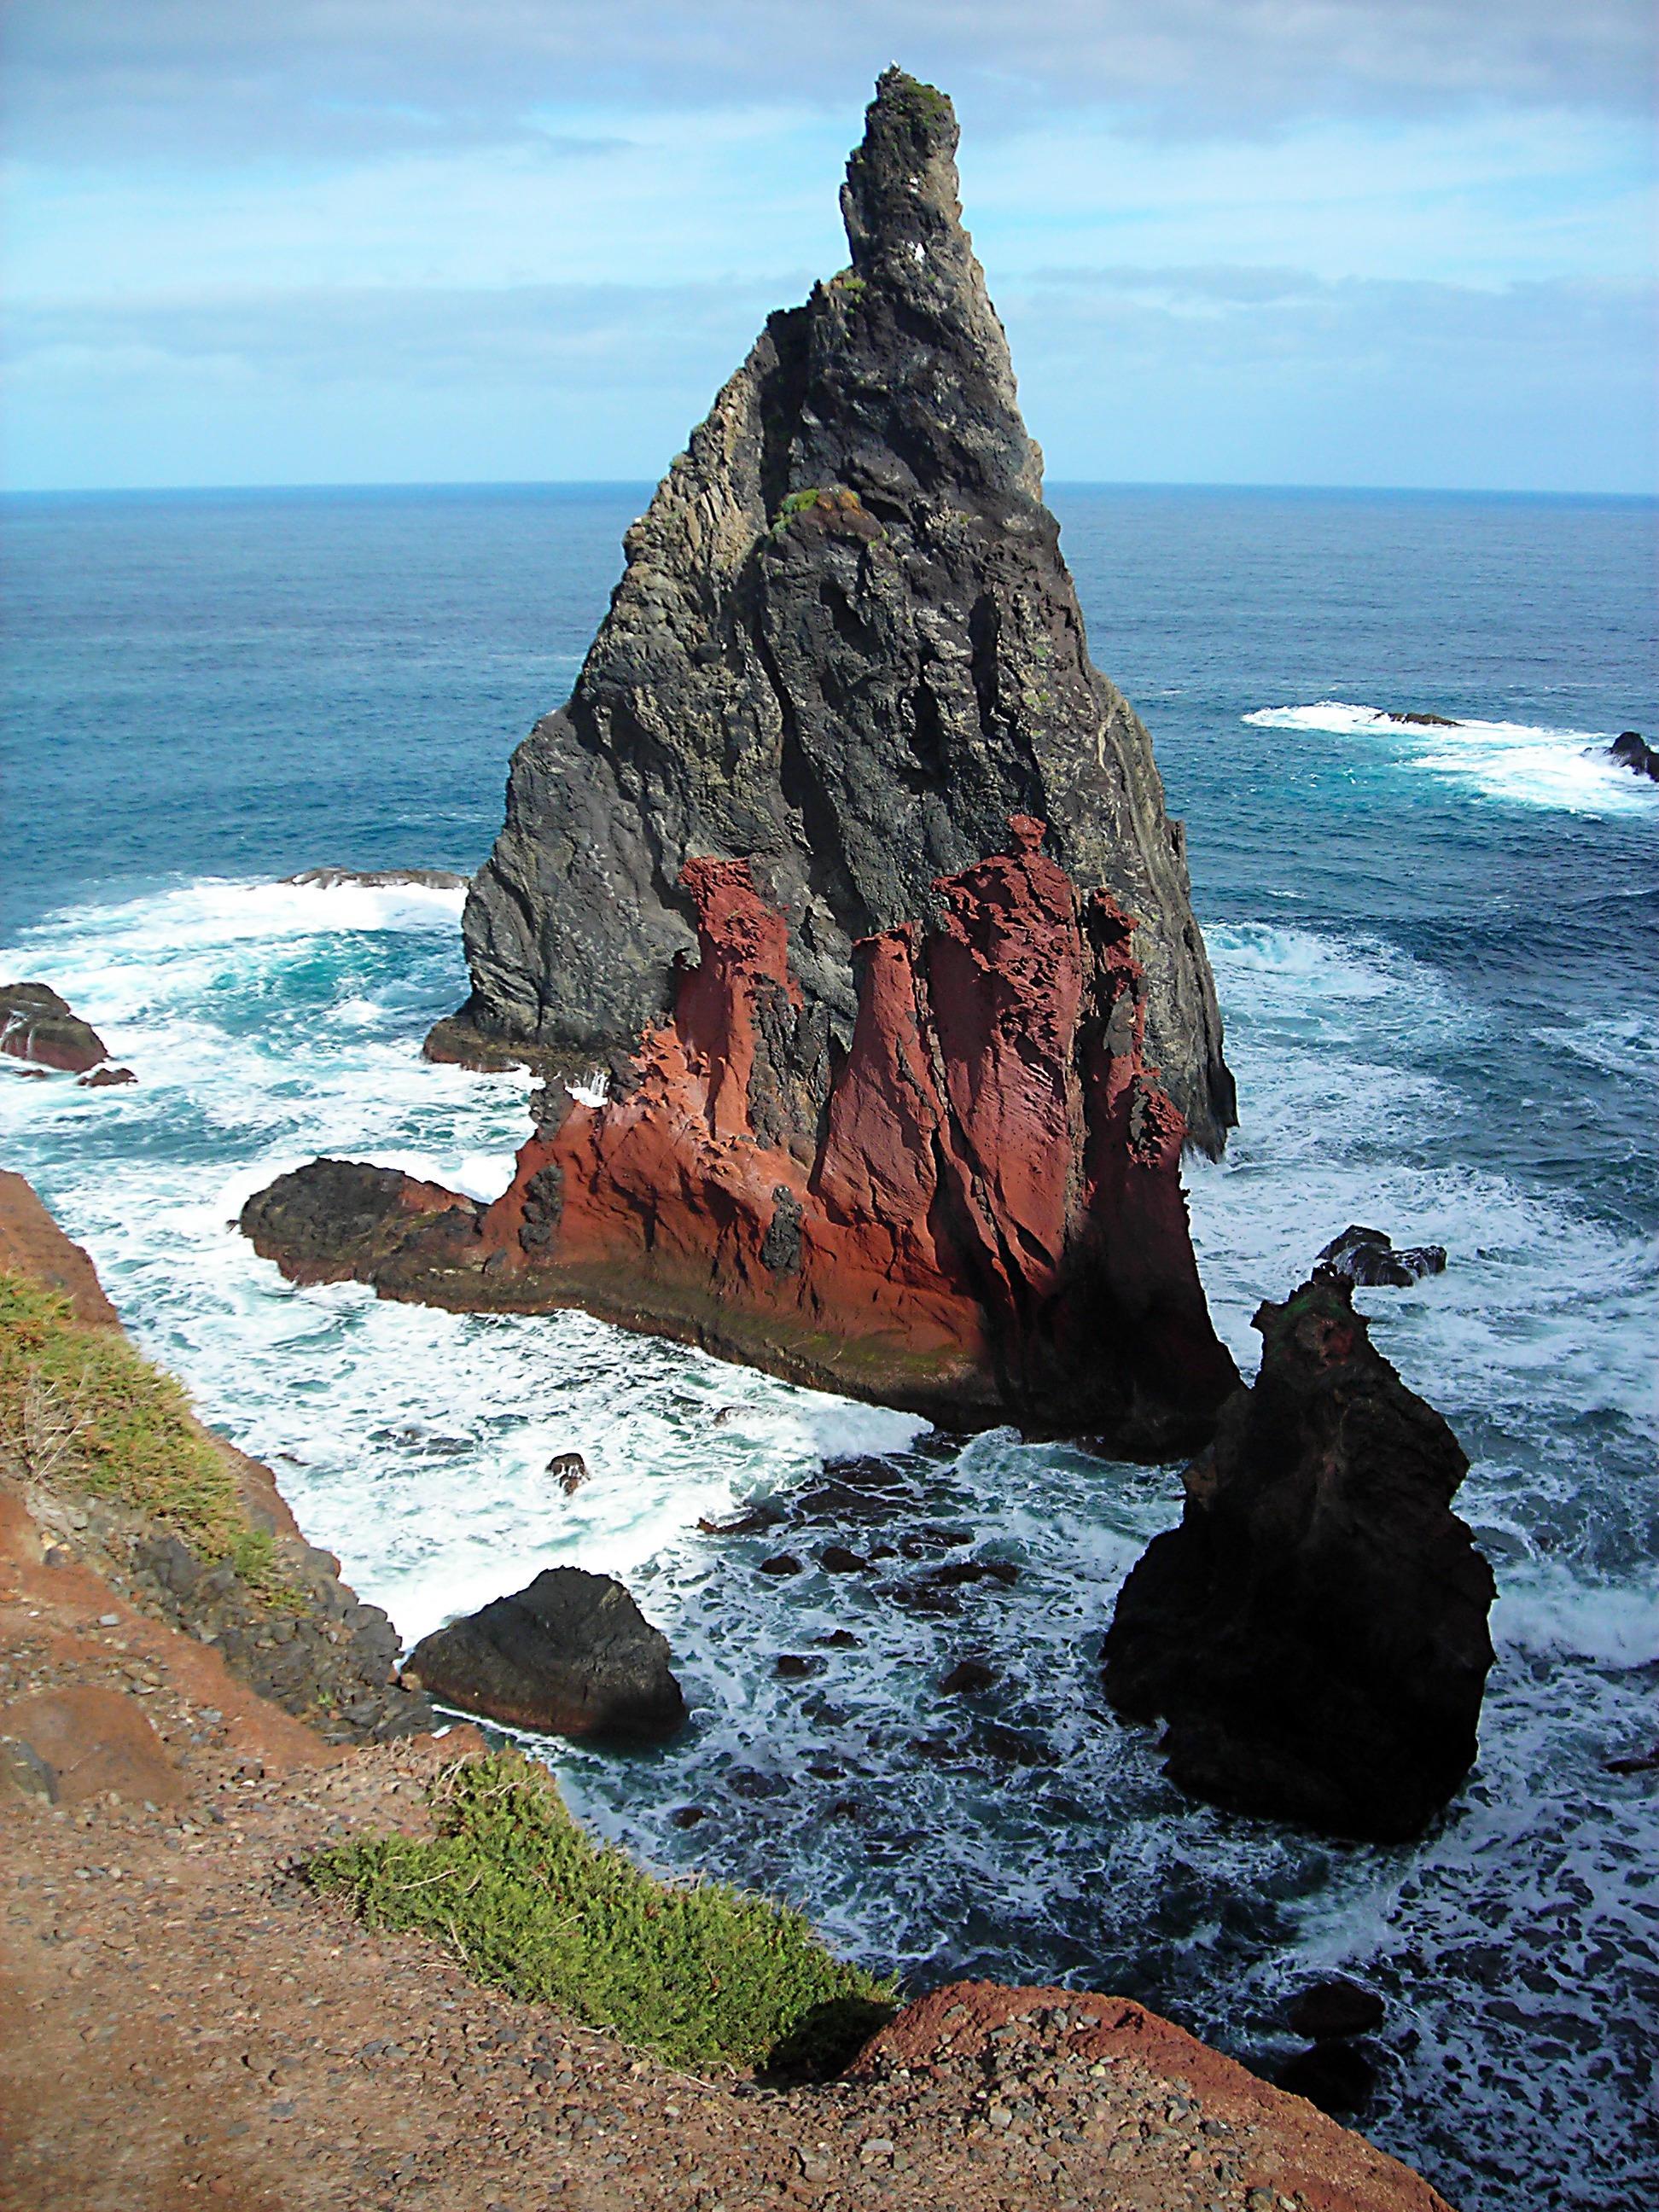
beach, sea, coast, rock, ocean, shore, wave, formation, cliff, surf, cove, red, tower, bay, island, stack, terrain, material, body of water, geology, atlantic, rocky coast, booked, cape, islet, madeira, landform, natural arch, east coast, geographical feature